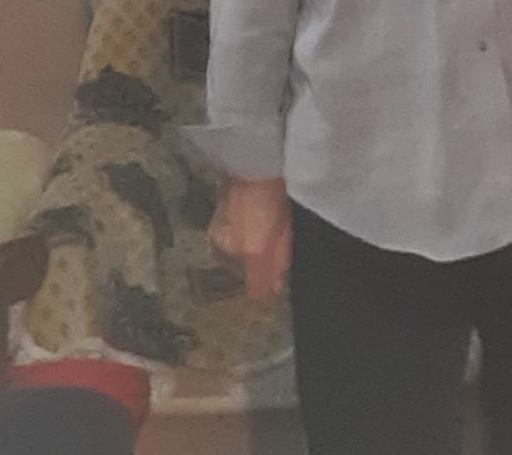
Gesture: no_gesture